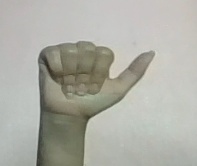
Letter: dhad